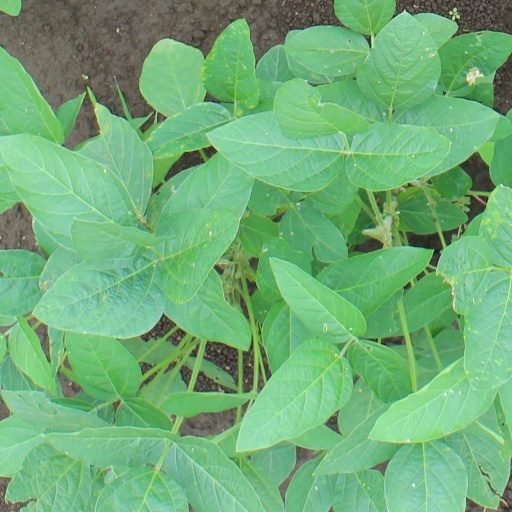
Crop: soybean